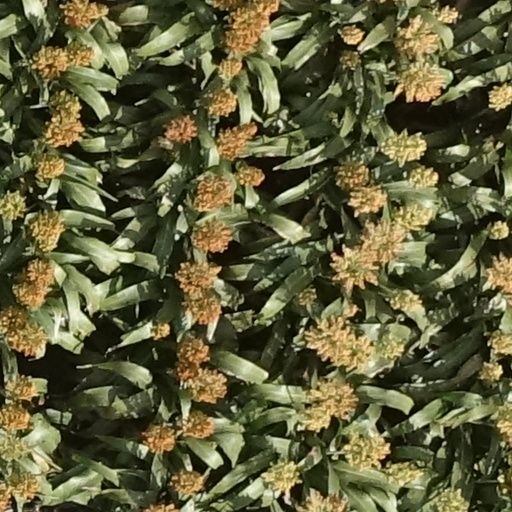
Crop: sorghum